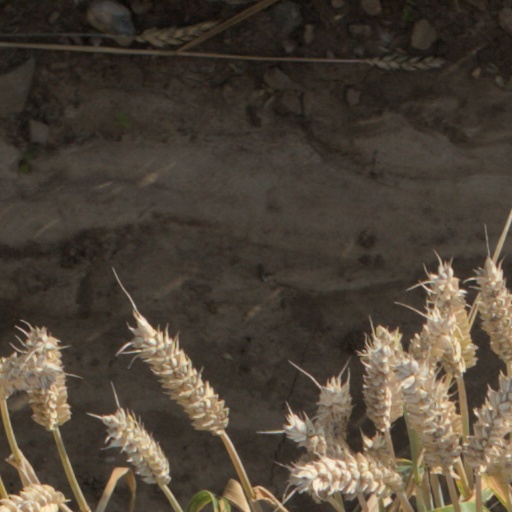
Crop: wheat